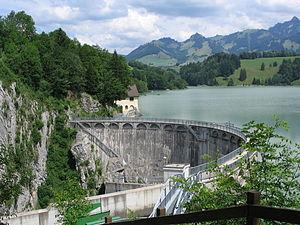
Le barrage de Montsalvens, construit en 1920 à proximité de Charmey, en Suisse, fut le premier barrage de type voûte à courbure horizontale et verticale en Europe.
Cette liste présente les biens culturels d'importance nationale dans le canton de Fribourg. Cette liste correspond à l'édition 2009 de l'Inventaire Suisse des biens culturels d'importance nationale pour le canton de Fribourg. Il est trié par commune et inclus : 205 bâtiments séparés, 14 collections, 18 sites archéologiques et un cas particulier.
Un barrage-voûte est un type de barrage dénommé ainsi en raison de sa forme arquée caractéristique.
L'hydrologie est la science qui étudie le cycle de l'eau dans son ensemble, c'est-à-dire les échanges d'eau entre le sol et l'atmosphère mais aussi entre le sol et le sous-sol.
Le lac de Montsalvens est un lac de barrage de Suisse, sur la Jogne.
Le barrage de Montsalvens est un barrage hydroélectrique situé en Suisse dans le canton de Fribourg.